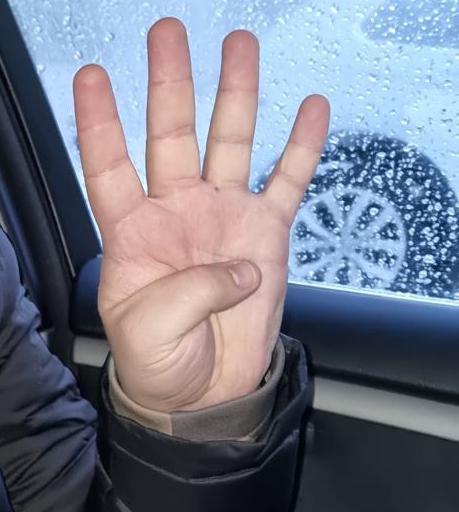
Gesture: four